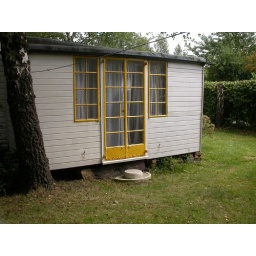
Crittal French window in bedroom